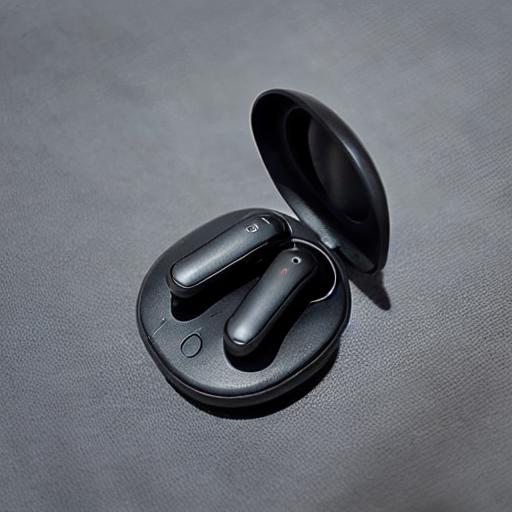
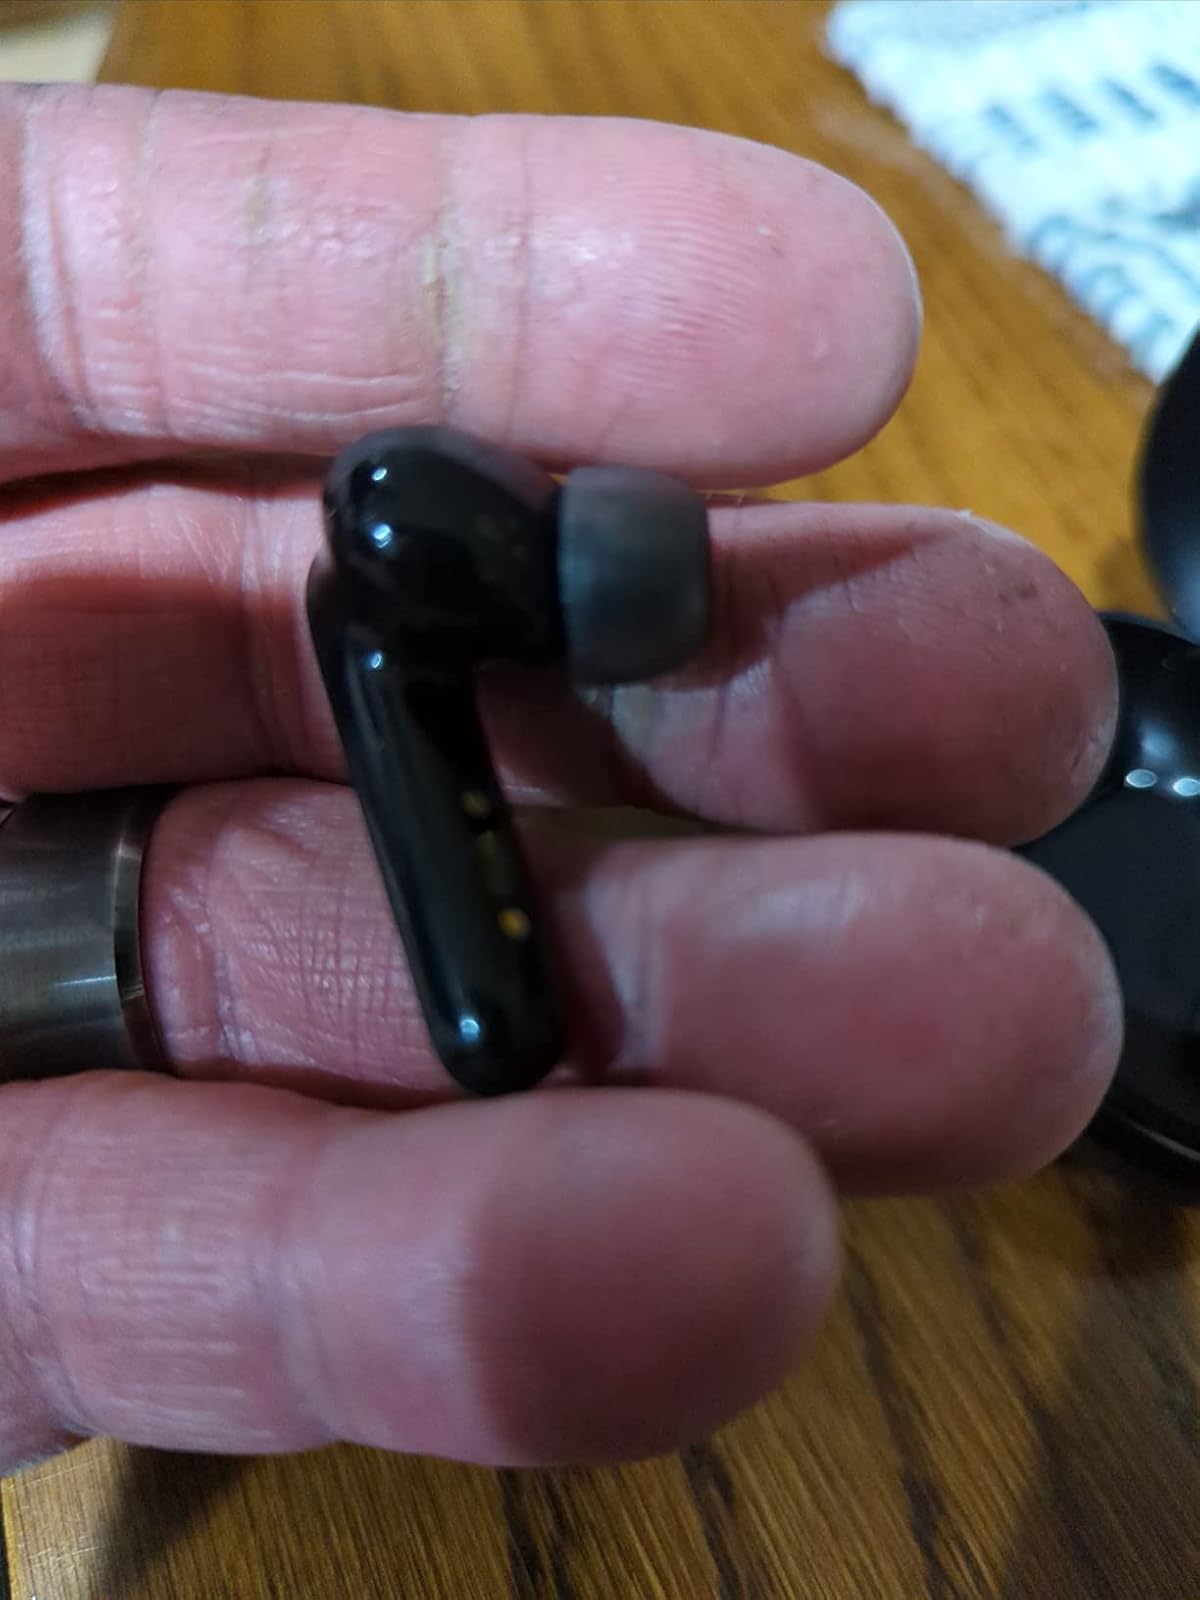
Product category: earbuds
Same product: no